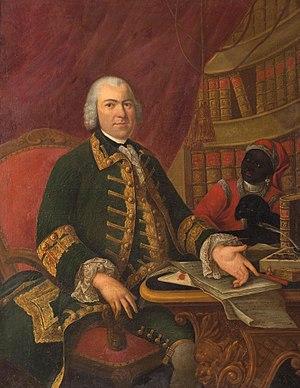
Portrait de Dominique-René Deurbroucq (1715-1782), Ecuyer. Négociant, consul de Nantes (1758), conseiller secrétaire du roi Maison et Couronne de France (1768), juge consulaire (1775). Peints en 1753 par Pierre-Bernard Morlot
L'hôtel Deurbroucq est un hôtel particulier de style néo-classique bâti au XVIIIᵉ siècle, situé sur l'allée de l'Île-Gloriette, dans le centre-ville de Nantes, en France. L'immeuble a été inscrit au titre des monuments historiques en 1945.
Dominique-René Deurbroucq, né le 4 février 1715 à Nantes et mort le 16 août 1782, est un armateur et négociant français.